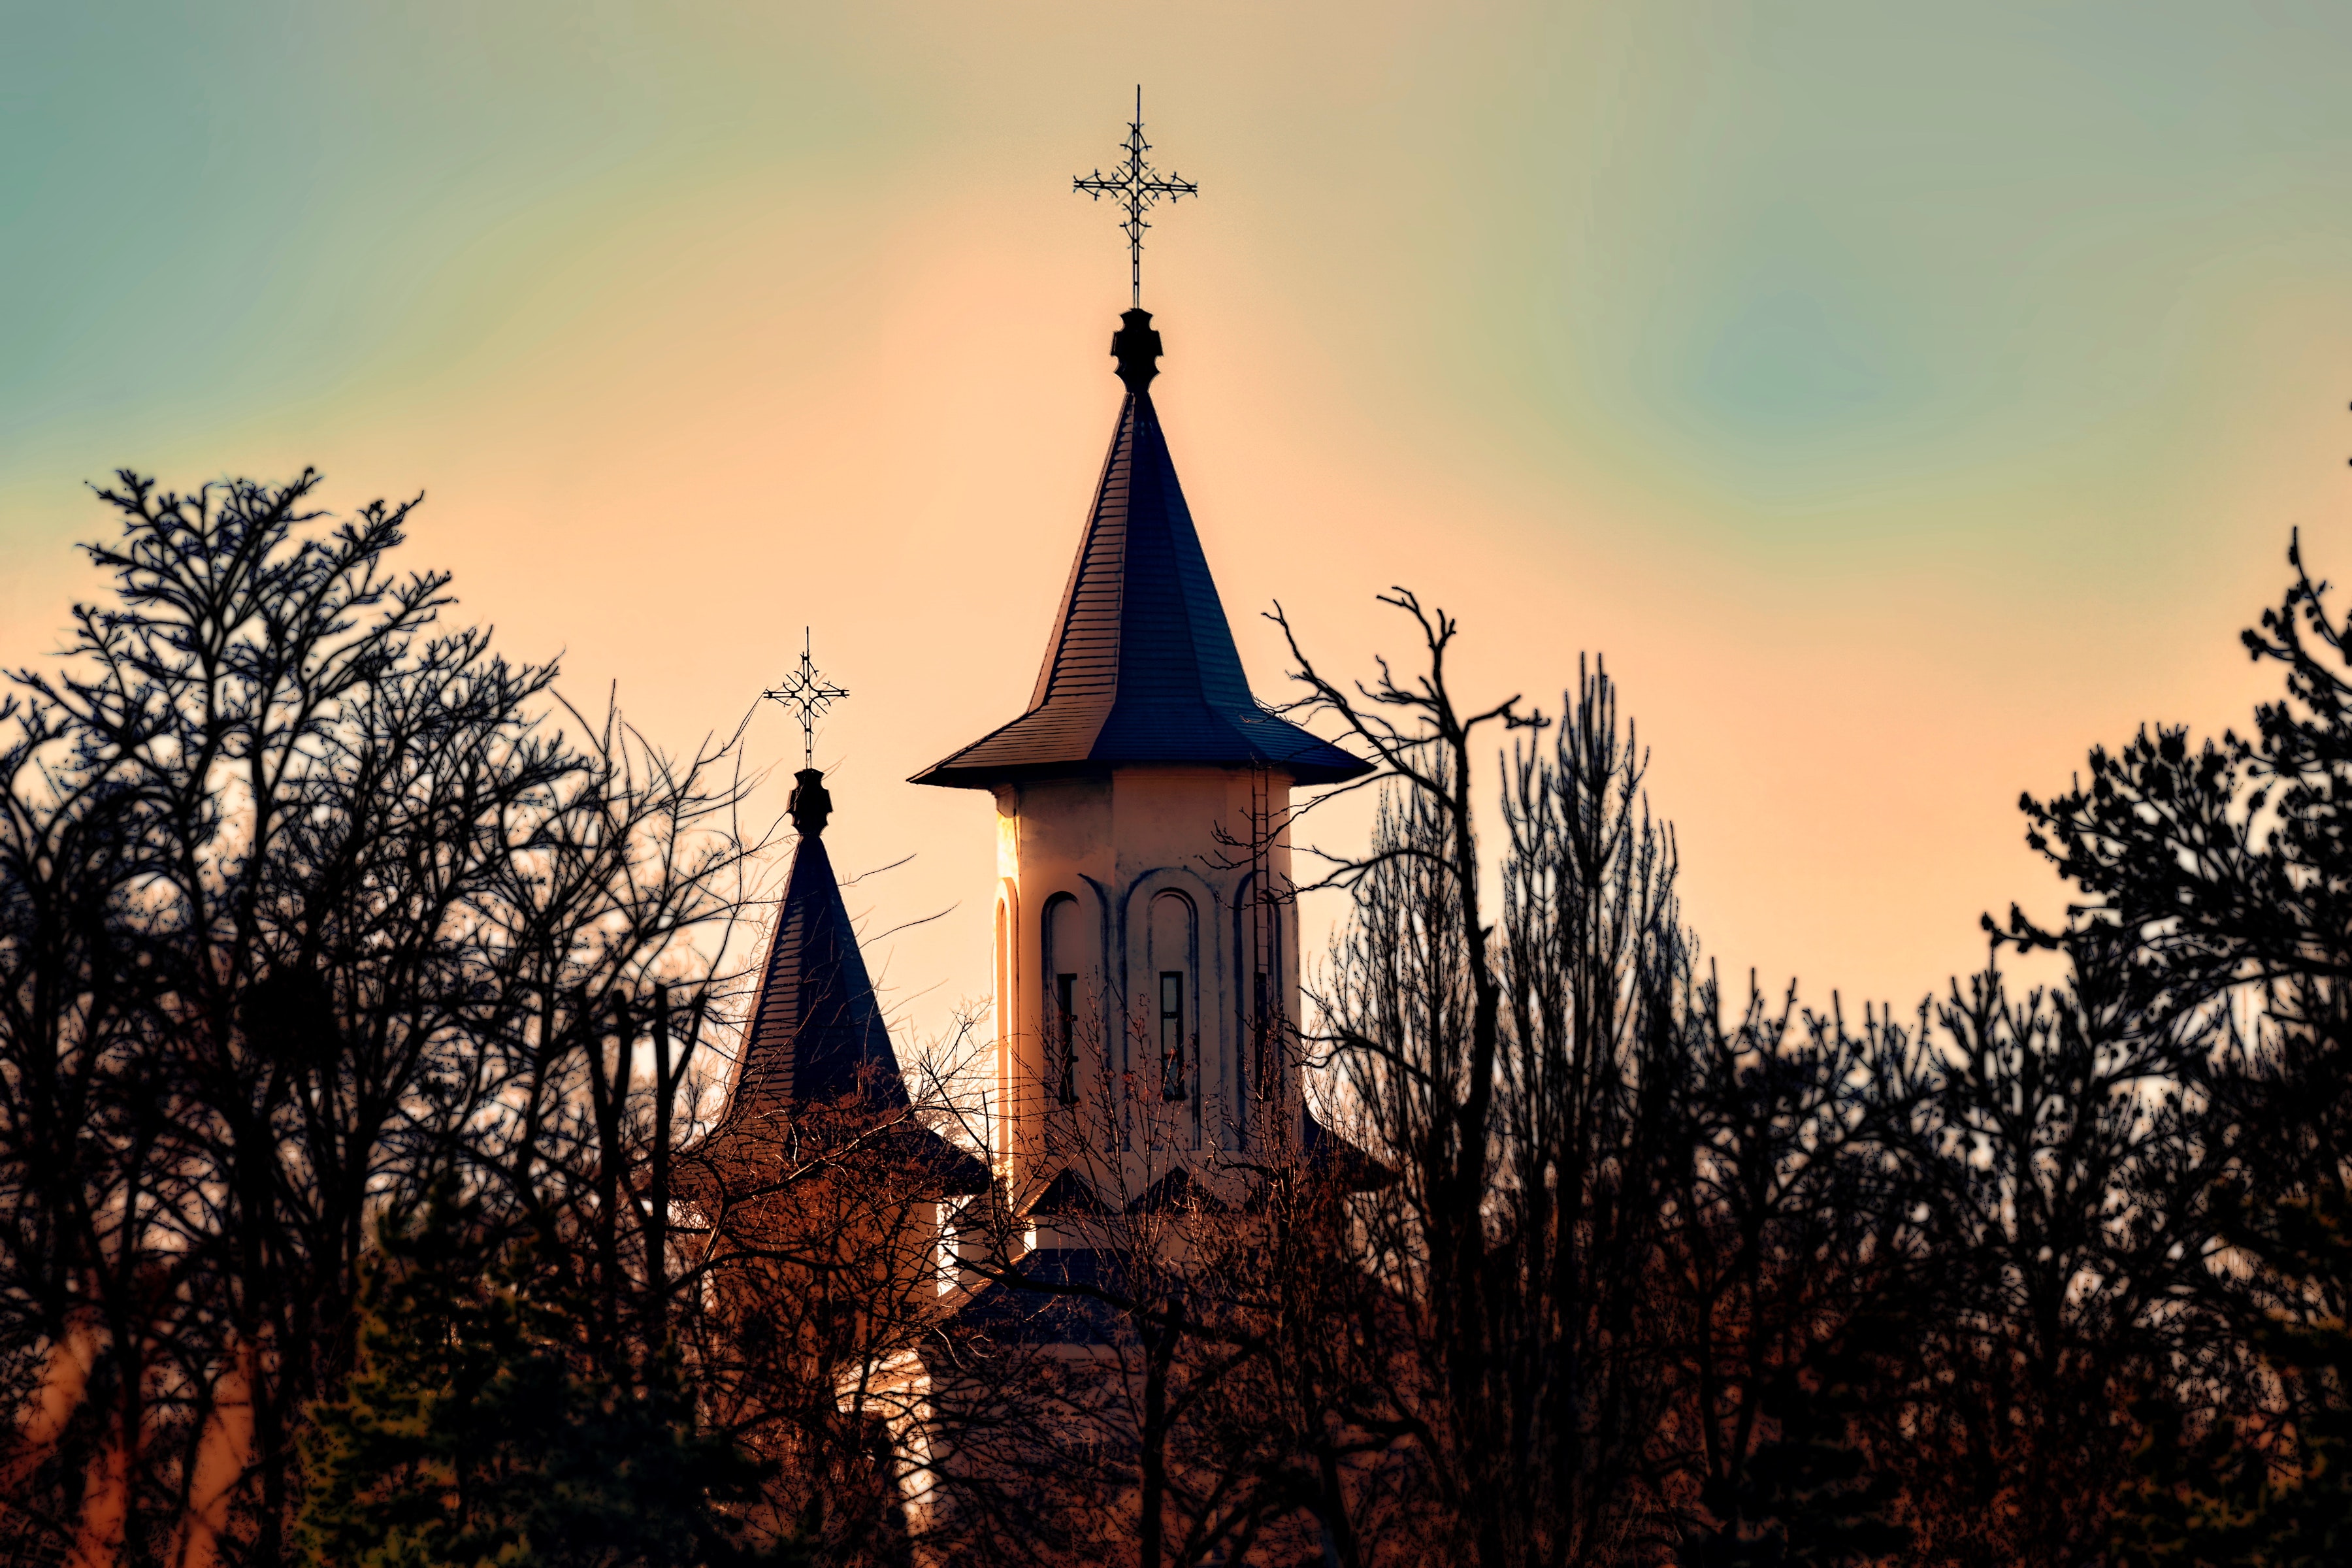
sky, steeple, landmark, tree, spire, architecture, church, tower, place of worship, building, roof, evening, chapel, sunset, plant, city, branch, dusk, cloud, stock photography, cathedral